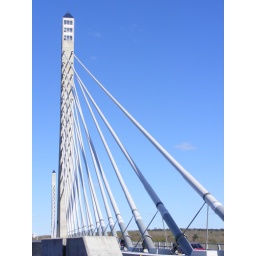
I was practically standing in the middle of the road to take this picture.